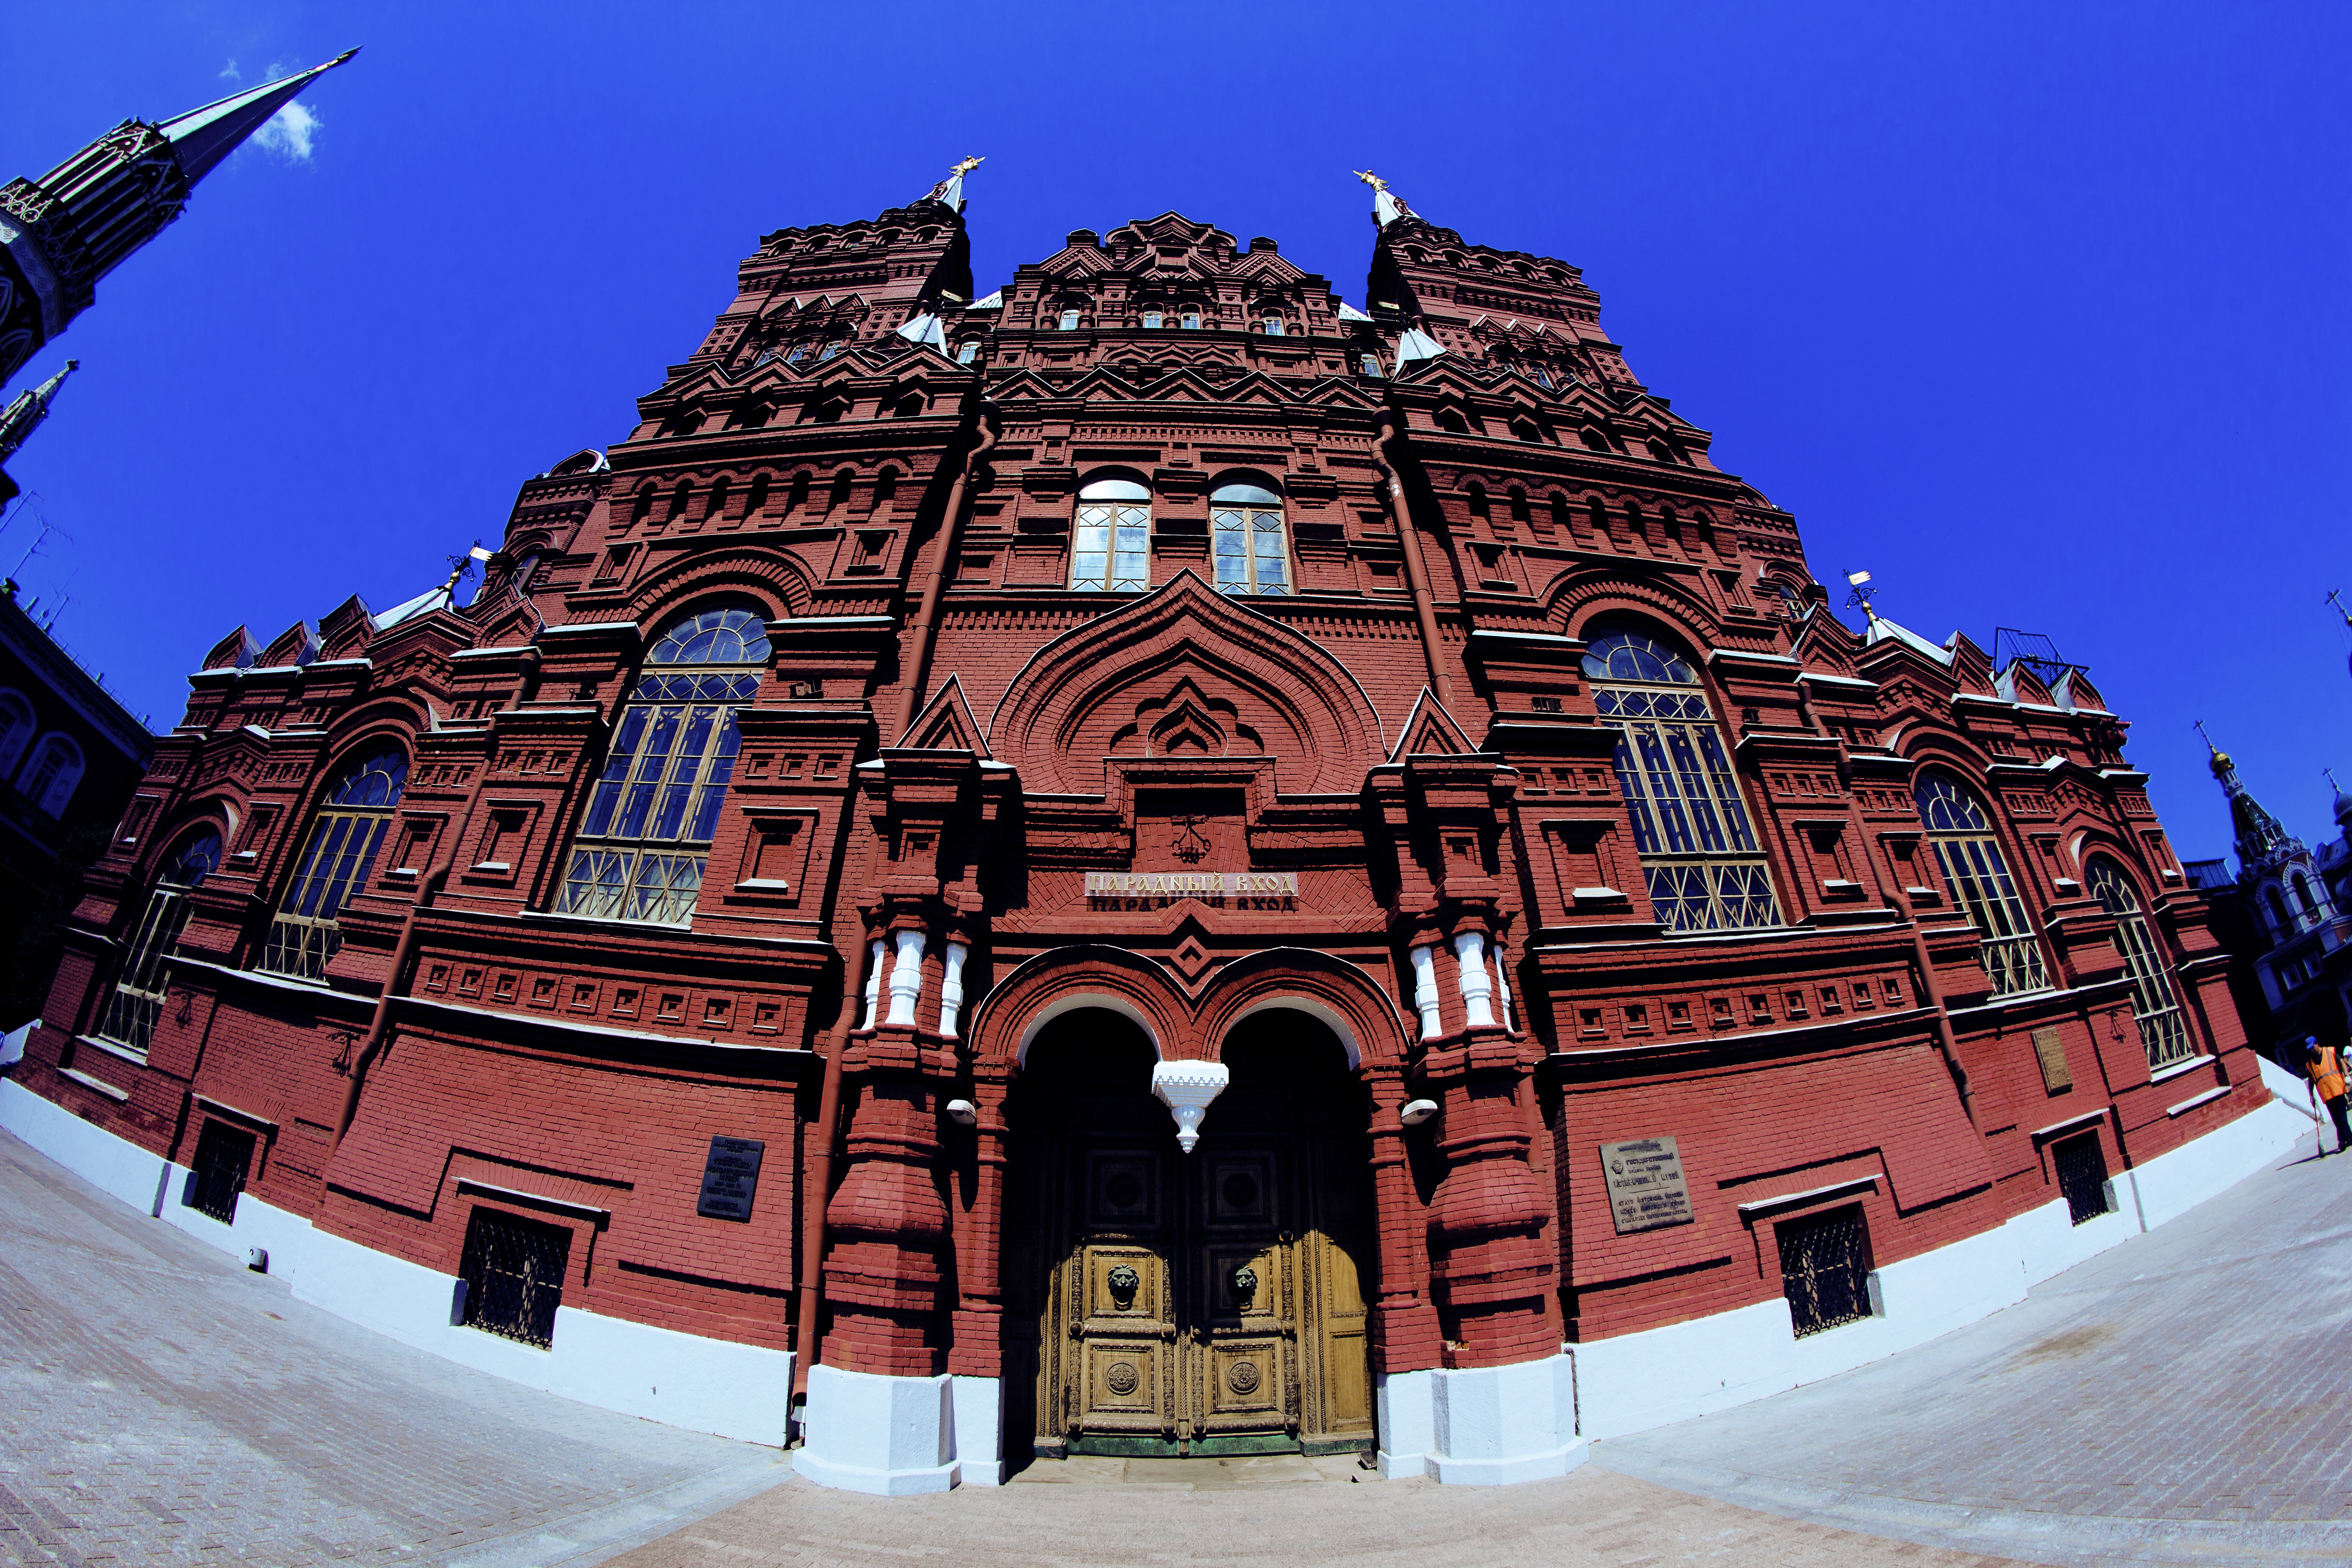
architecture, building, palace, museum, landmark, facade, tourism, place of worship, temple, moscow, red square, ancient history